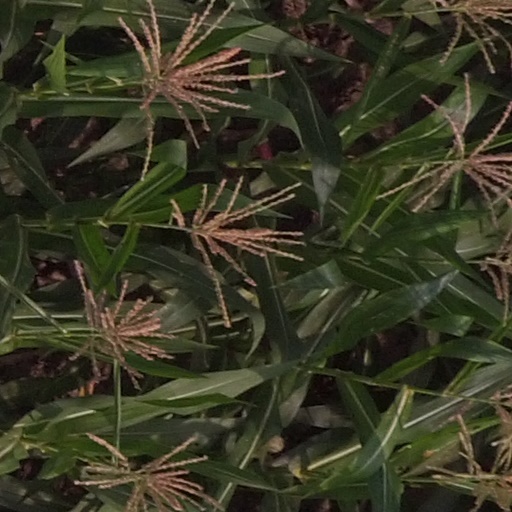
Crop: maize; corn